Question: Please indicate a possible affordance area of the book that can be used for holding
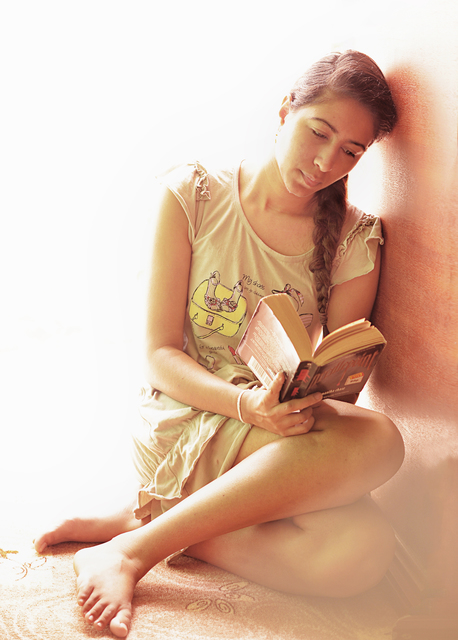
Answer: [233.912, 291.93, 388.298, 416.842]